Cascadia subduction zone

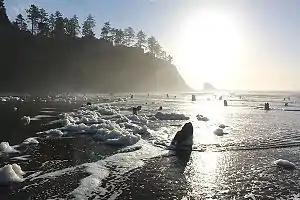
Stumps of trees at the Neskowin Ghost Forest

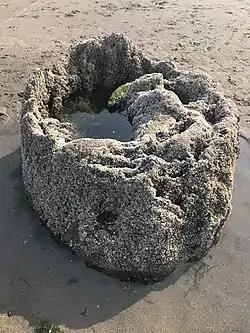
Large tree stump protruding from beach sand

During low tide one day in March 1986, paleogeologist Brian Atwater dug along Neah Bay with a "nejiri gama", a small hand hoe. Under a top layer of sand, he uncovered a distinct plant—arrowgrass—that had grown in a layer of marsh soil. This finding was evidence that the ground had suddenly sunk under sea level, causing saltwater to kill the vegetation. The event had happened so quickly that the top layer of sand sealed away the air, thus preserving centuries-old plants.